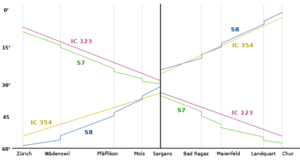
Køreplan / Interne planer
Fiktivt eksempel på grafisk køreplan med faste minuttal.
En køreplan er en oversigt over, hvornår tog, busser eller sporvogne kører ad en given strækning eller linje. I daglig tale bruges det både om oversigter for enkelte strækninger/linjer og for samlinger af sådanne oversigter for et givent område eller selskab.